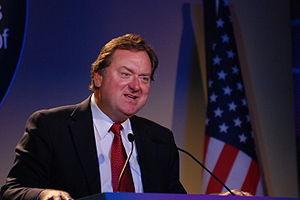
Timothy John Russert, dit Tim Russert, né le 7 mai 1950 à Buffalo et mort le 13 juin 2008 Washington, est un journaliste de télévision et juriste américain, plus connu pour avoir été le présentateur durant seize années de l'émission télévisée d'information politique Meet the Press, diffusée chaque dimanche matin sur NBC. Il était chef du bureau de Washington de NBC. Personnage influent, il était redouté des hommes politiques américains.